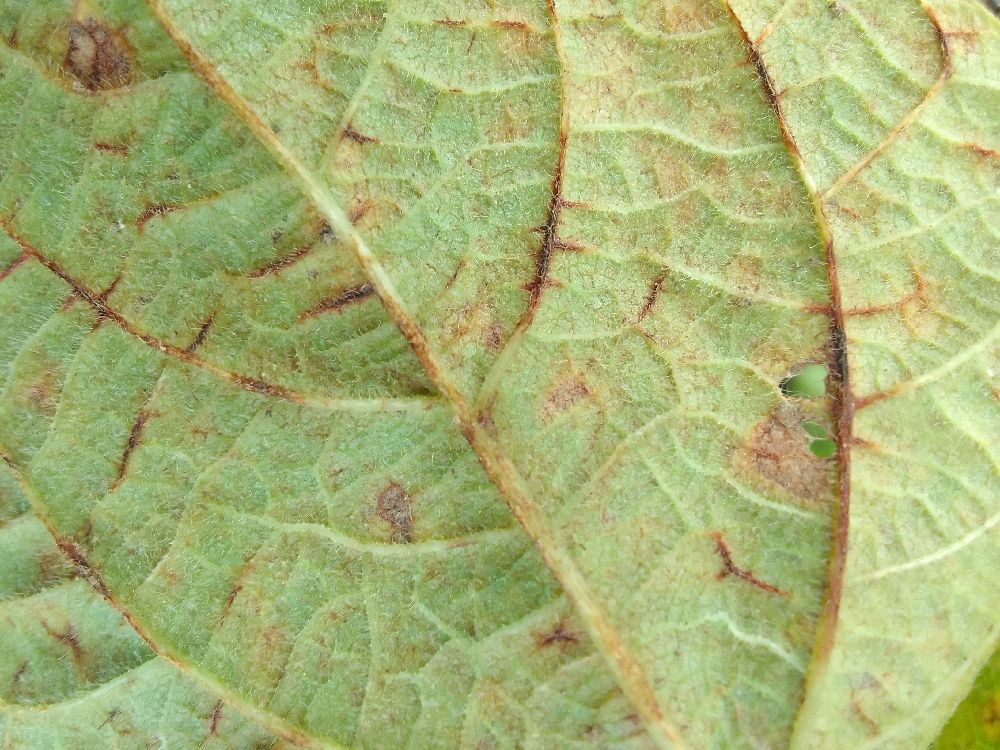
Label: anthracnose